Celebration Bowl

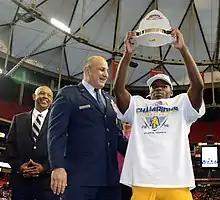
Tarik Cohen was the Offensive MVP of the 2015 game.

Updated through the December 2024 playing (9 games, 18 total appearances). Wins appear in bold font in the Years column.